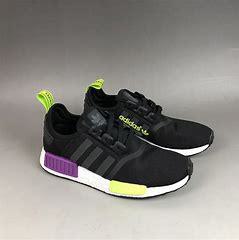
Brand: Adidas
Model: NMD Sale